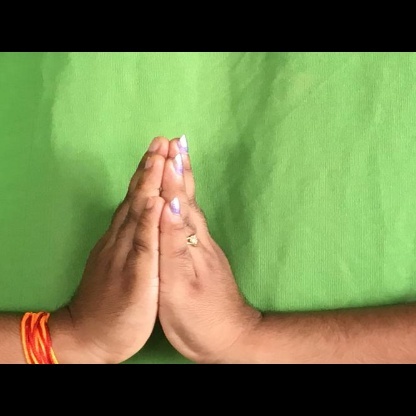
Mudra: Anjali